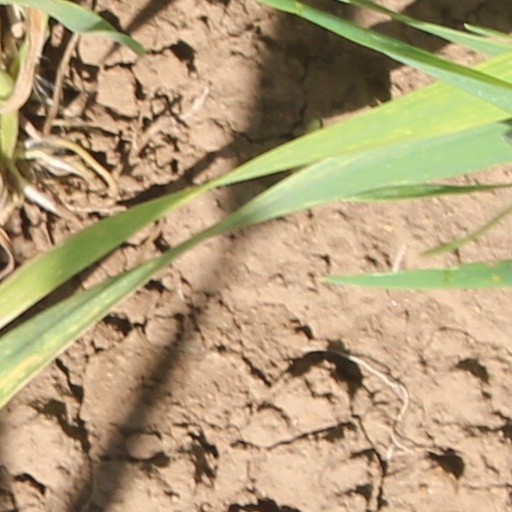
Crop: wheat